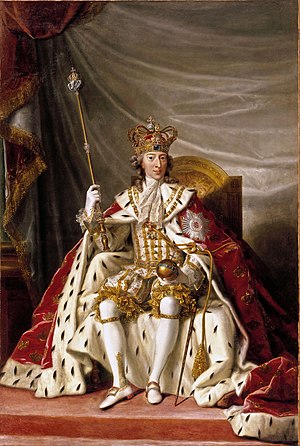
Danmarks historie (1660-1814) / Christian 7.
Christian 7.
Danmarks historie (1660-1814) indrammes af to begivenheder af stor betydning for Danmarks historie. I 1660 mistede Danmark definitivt Skånelandene i kølvandet på Svenskekrigene. Dog gjorde Bornholm modstand og kom igen under dansk styre. Det store tab medvirkede samtidig til indførelsen af enevælden i 1661.